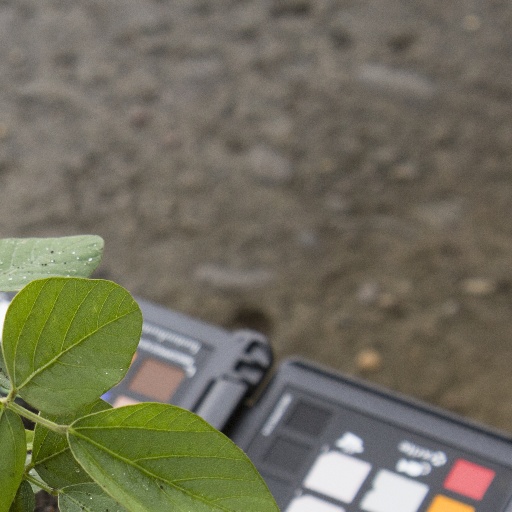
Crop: soybean